Goodenia rotundifolia

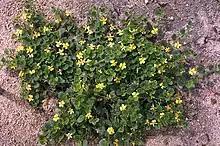
Habit

Goodenia rotundifolia is a species of flowering plant in the family Goodeniaceae and is endemic to eastern Australia. It is a prostrate to erect perennial herb with more or less round, toothed leaves and racemes of yellow flowers.